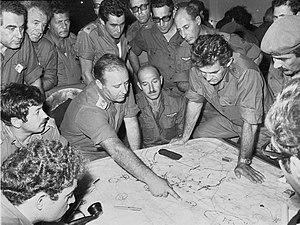
Réunion du Commandement régional du Nord de l'Armée de défense d'Israël lors de la guerre du Kippour, le 10 octobre 1973. L'homme qui pointe l'index est Yitzhak Hofi, celui aux deux mains sur la carte est David Elazar, chef d'État-Major, l'homme aux lunettes foncées se tenant debout derrière eux est Rehavam Zeevi."
La guerre du Kippour ou guerre du Ramadan ou guerre d'Octobre ou guerre israélo-arabe de 1973 opposa, du 6 octobre au 24 octobre 1973, Israël à une coalition menée par l'Égypte et la Syrie.